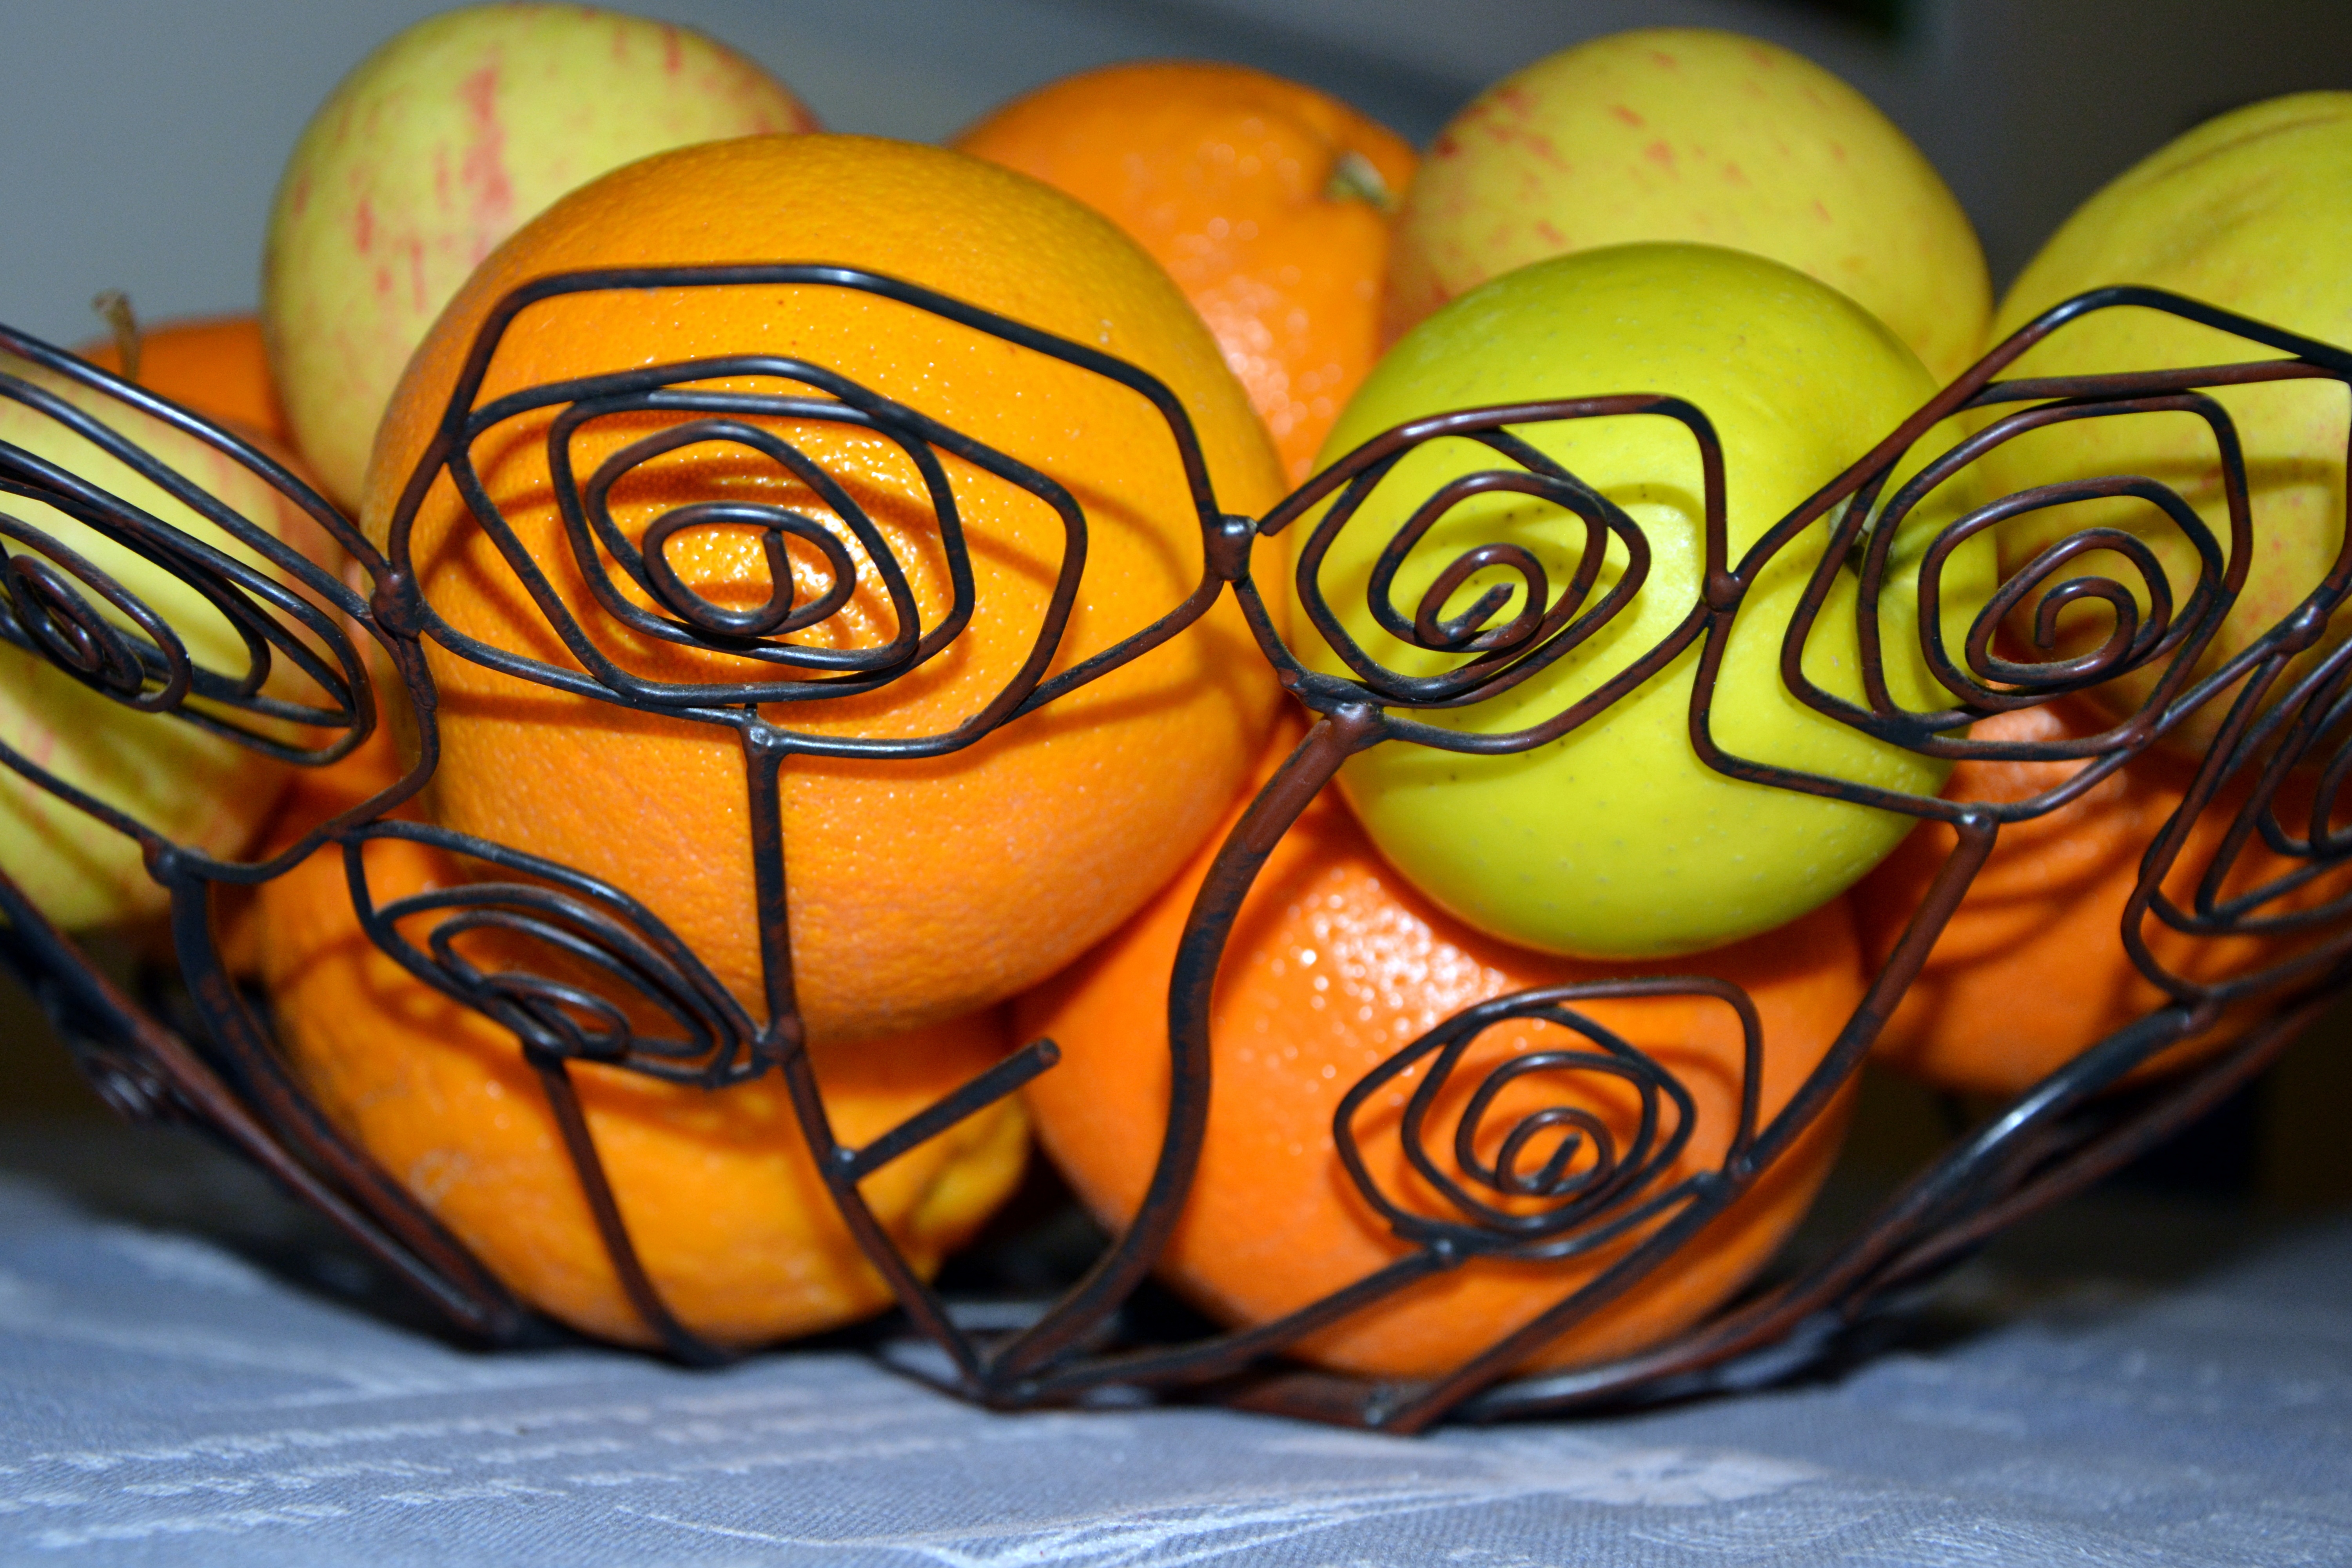
fruit, flower, glass, produce, color, pumpkin, yellow, healthy, vitamin, art, fruit bowl, carving, cucurbita, macro photography